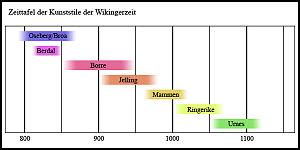
L'art viking, également connu sous le nom de l'art du nord, est un terme largement accepté pour désigner l'art scandinave et viking trouvant ses origines en particulier dans les Îles britanniques et d'Islande, au cours de l'âge des Vikings s'étendant du VIIIᵉ au XIᵉ siècle de notre ère. L'art viking partage de nombreuses influences avec des traditions de la culture celtique, germanique, romane et d’Europe de l'Est.